The Lady and the Highwayman

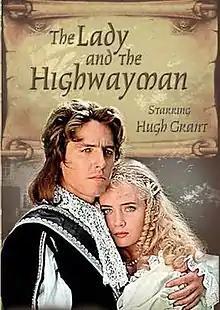

The Lady and the Highwayman is a 1989 United Kingdom romantic adventure television film based on Barbara Cartland's 1952 romance novel "Cupid Rides Pillion". The working title of the film was "Dangerous Love".